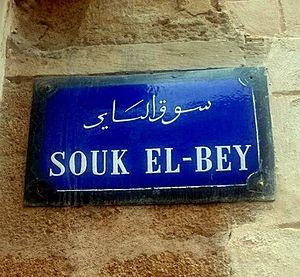
plaque métallique a l""entrée de Souk El Bey العربية: لوحة جدارية تحمل إسم السوق"
Le souk El Bey est l'un des souks de la médina de Tunis.